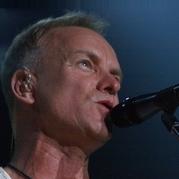
Age: 55